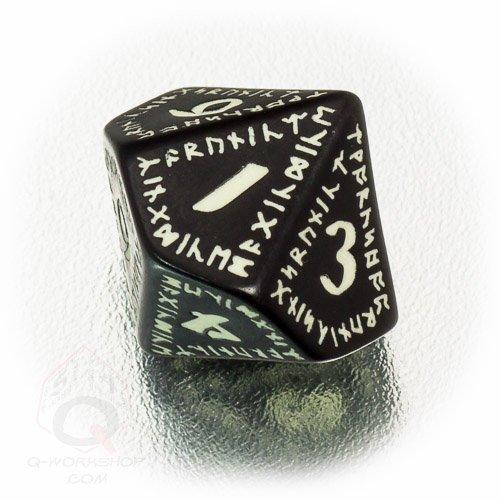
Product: Qworkshop Runic Glow-in-The-Dark Polyhedral RPG Dice Set
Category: Toys & Games | Games & Accessories | Game Accessories | Standard Game Dice
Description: UNIVERSAL DICE, usable in all roleplaying and tabletop games like Pathfinder, DnD 5E etc.
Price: $19.99
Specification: ProductDimensions:2.9x0.9x4.3inches|ItemWeight:1.44ounces|ShippingWeight:1.44ounces(Viewshippingratesandpolicies)|ASIN:B00XU70YMY|Itemmodelnumber:SRUN19QWP|Manufacturerrecommendedage:14yearsandup